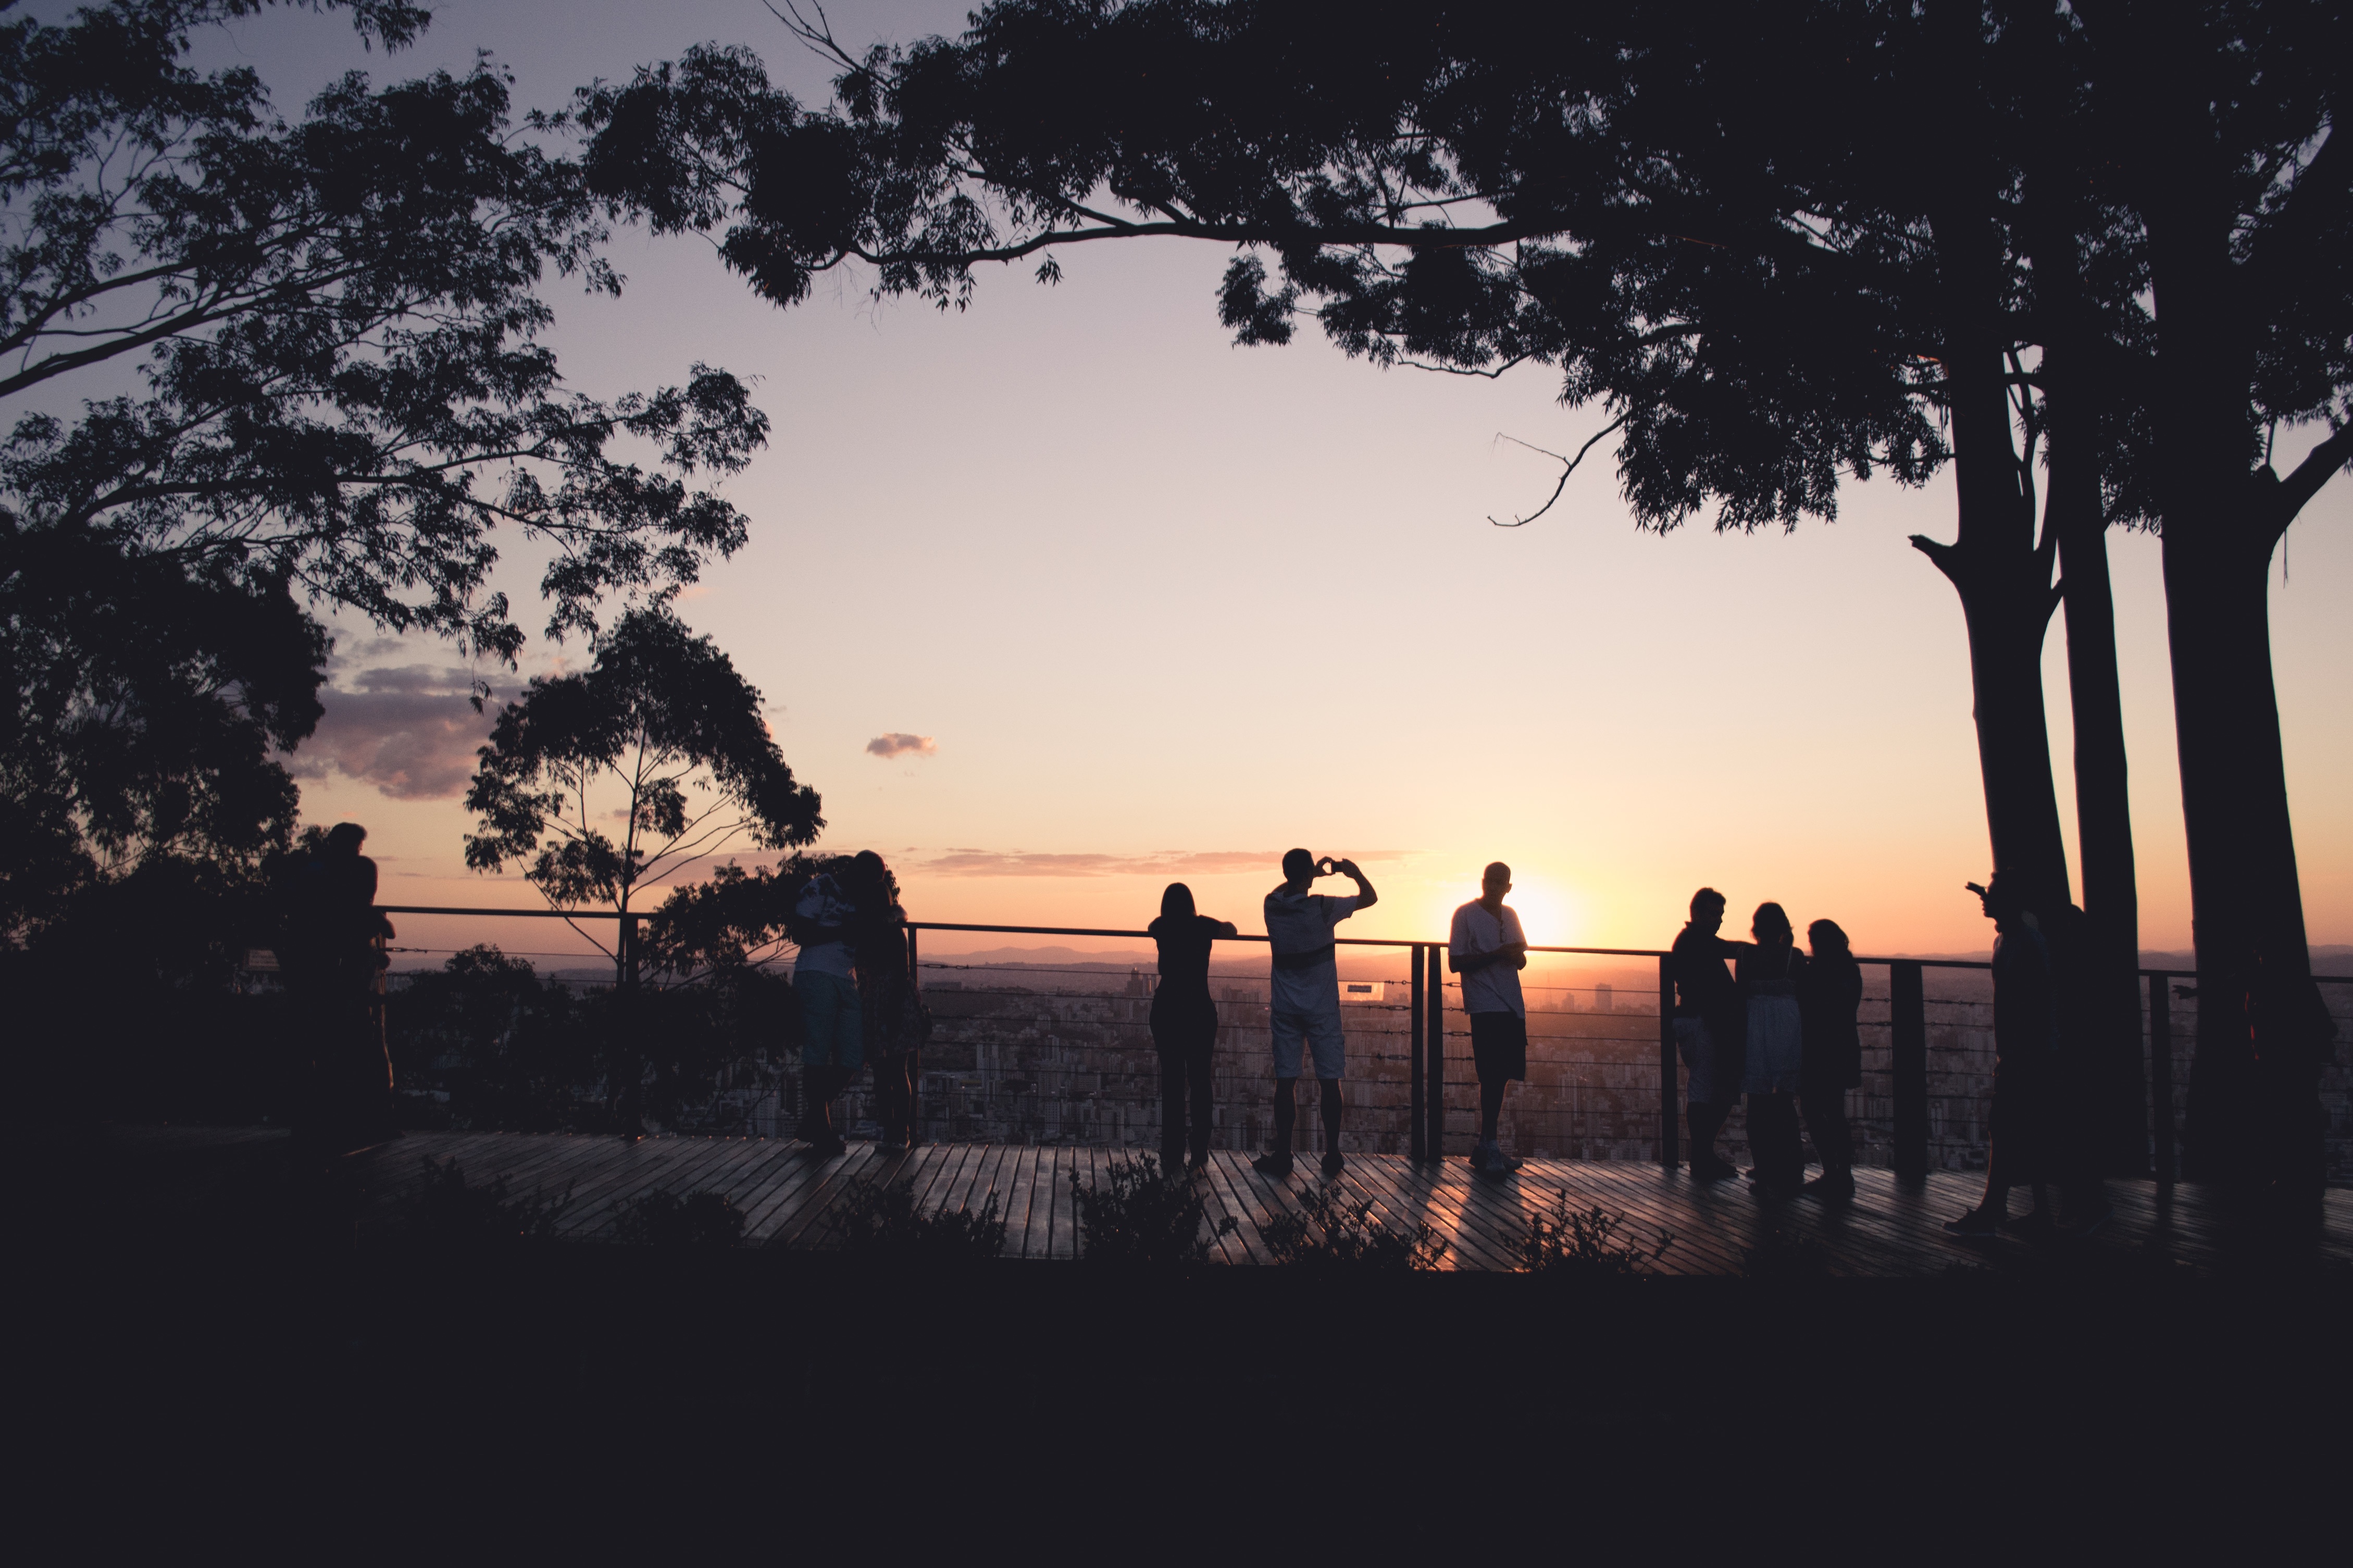
tree, horizon, silhouette, sky, sunrise, sunset, skyline, sunlight, morning, dawn, dusk, evening, atmospheric phenomenon